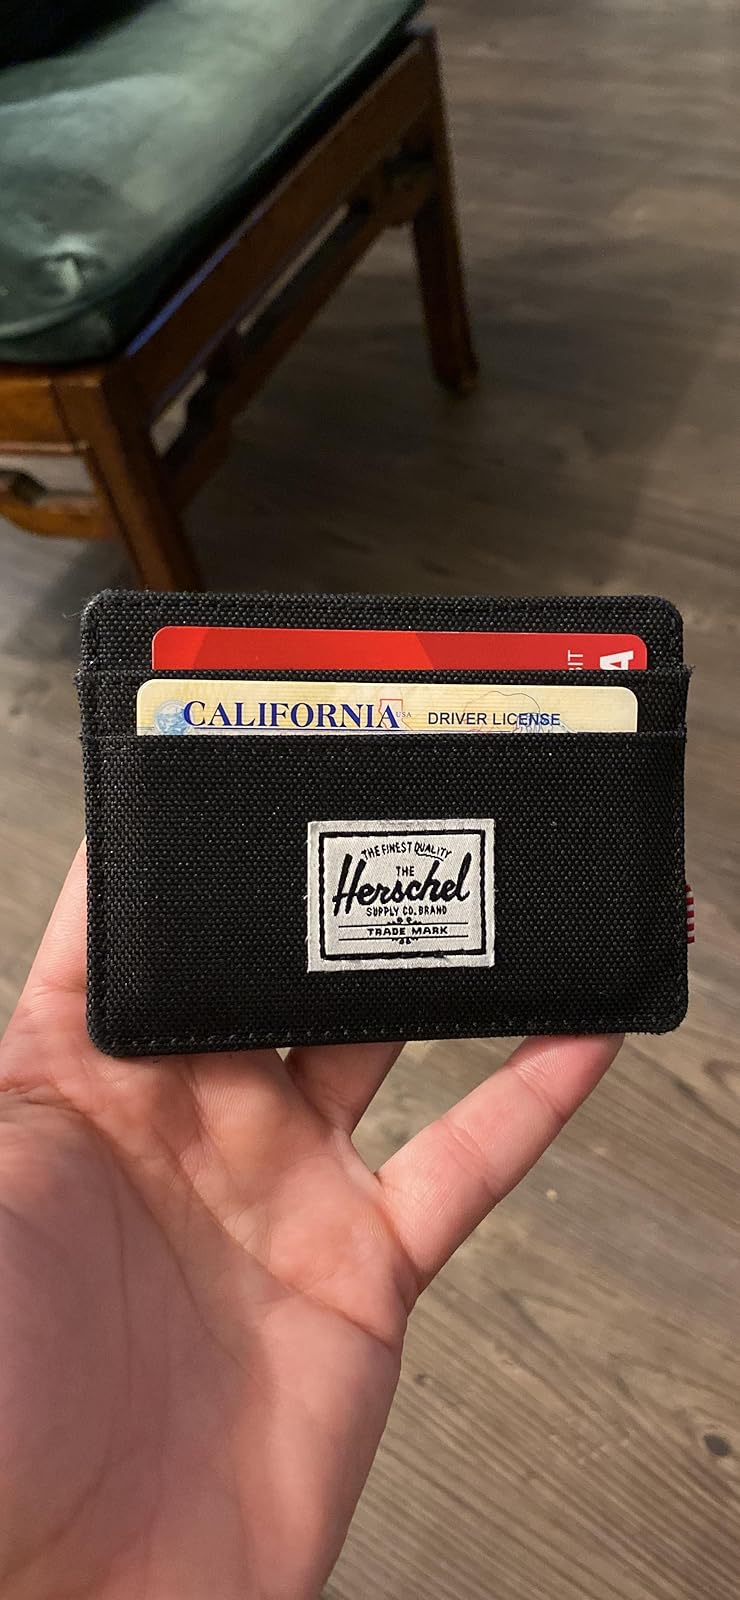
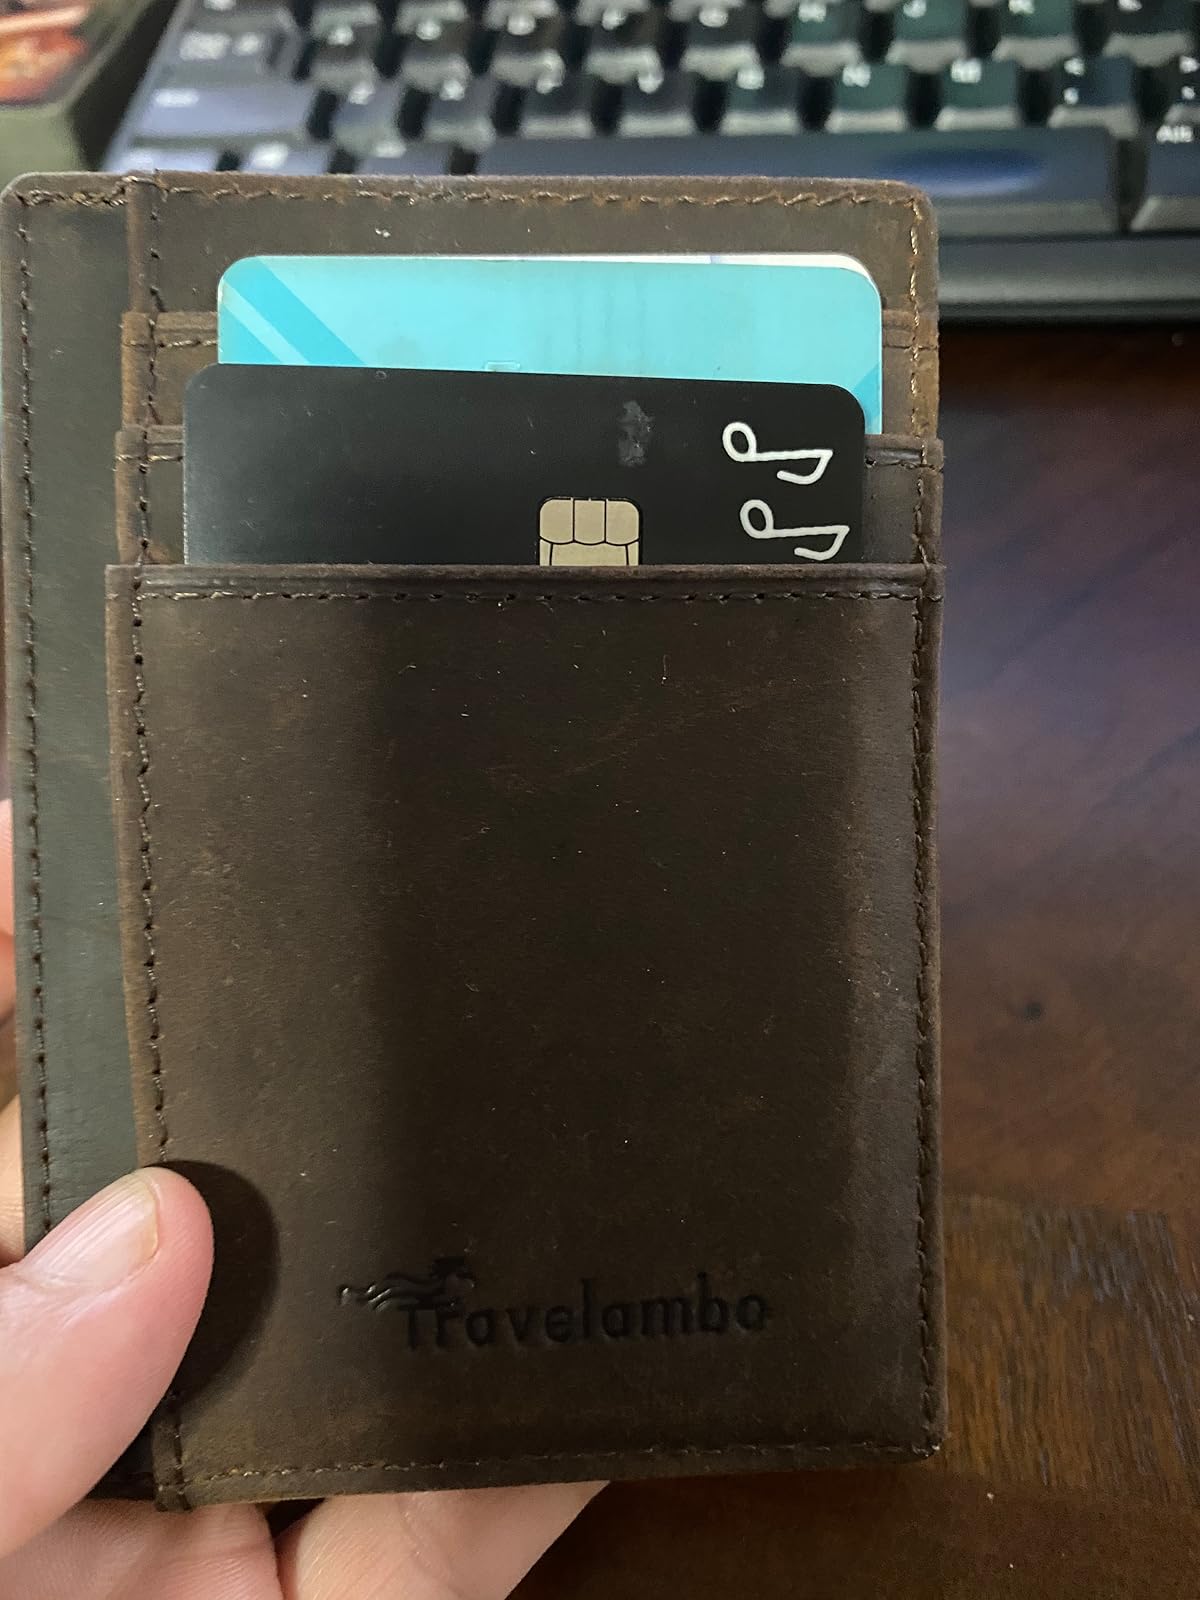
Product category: accessories_wallet
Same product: no